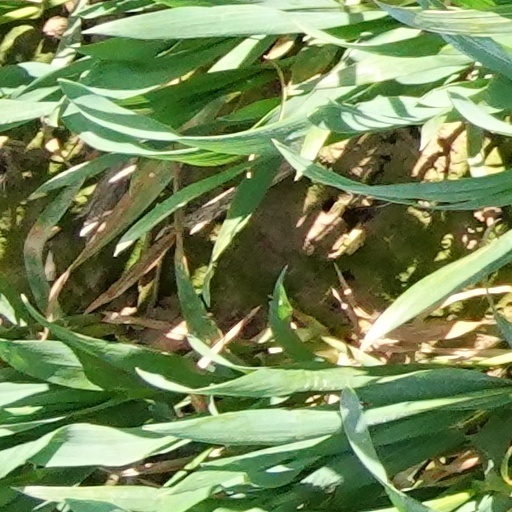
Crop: wheat